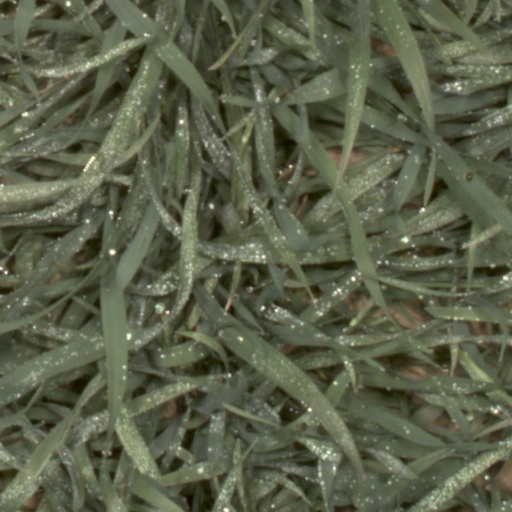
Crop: wheat